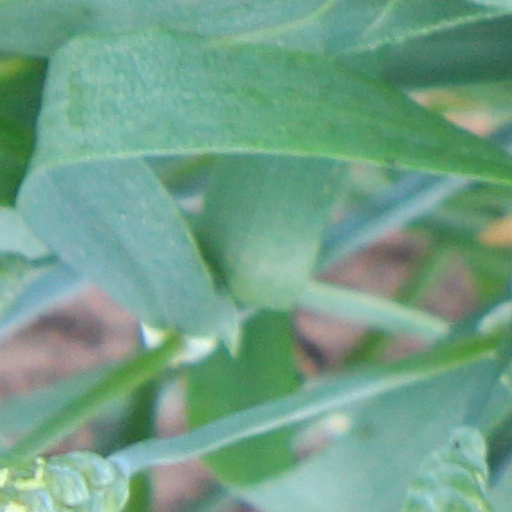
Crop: wheat